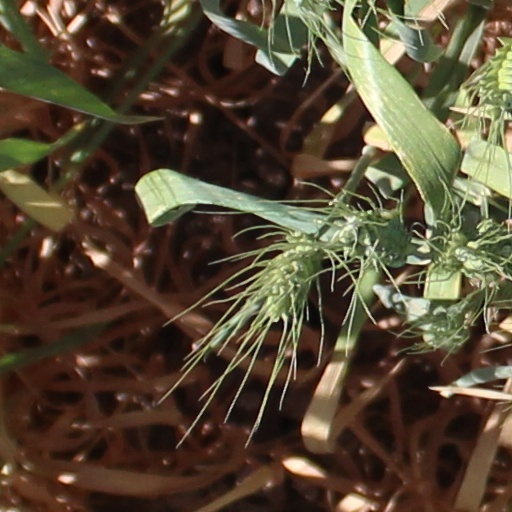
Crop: wheat